Trolley boat

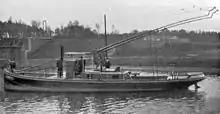
"Teltow", a trolley boat on the Teltow Canal

A trolley boat (a descriptive neologism not used contemporaneously) is an electrically driven boat on canals and particularly in canal tunnels. It takes its energy like a tram or trolleybus from one or two overhead wires respectively.